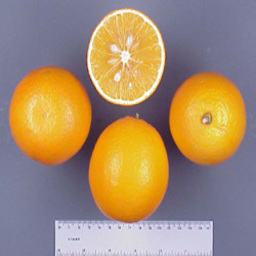
Label: Orange